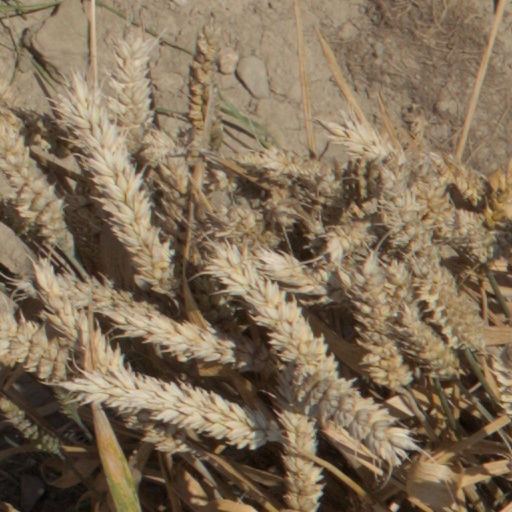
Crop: wheat